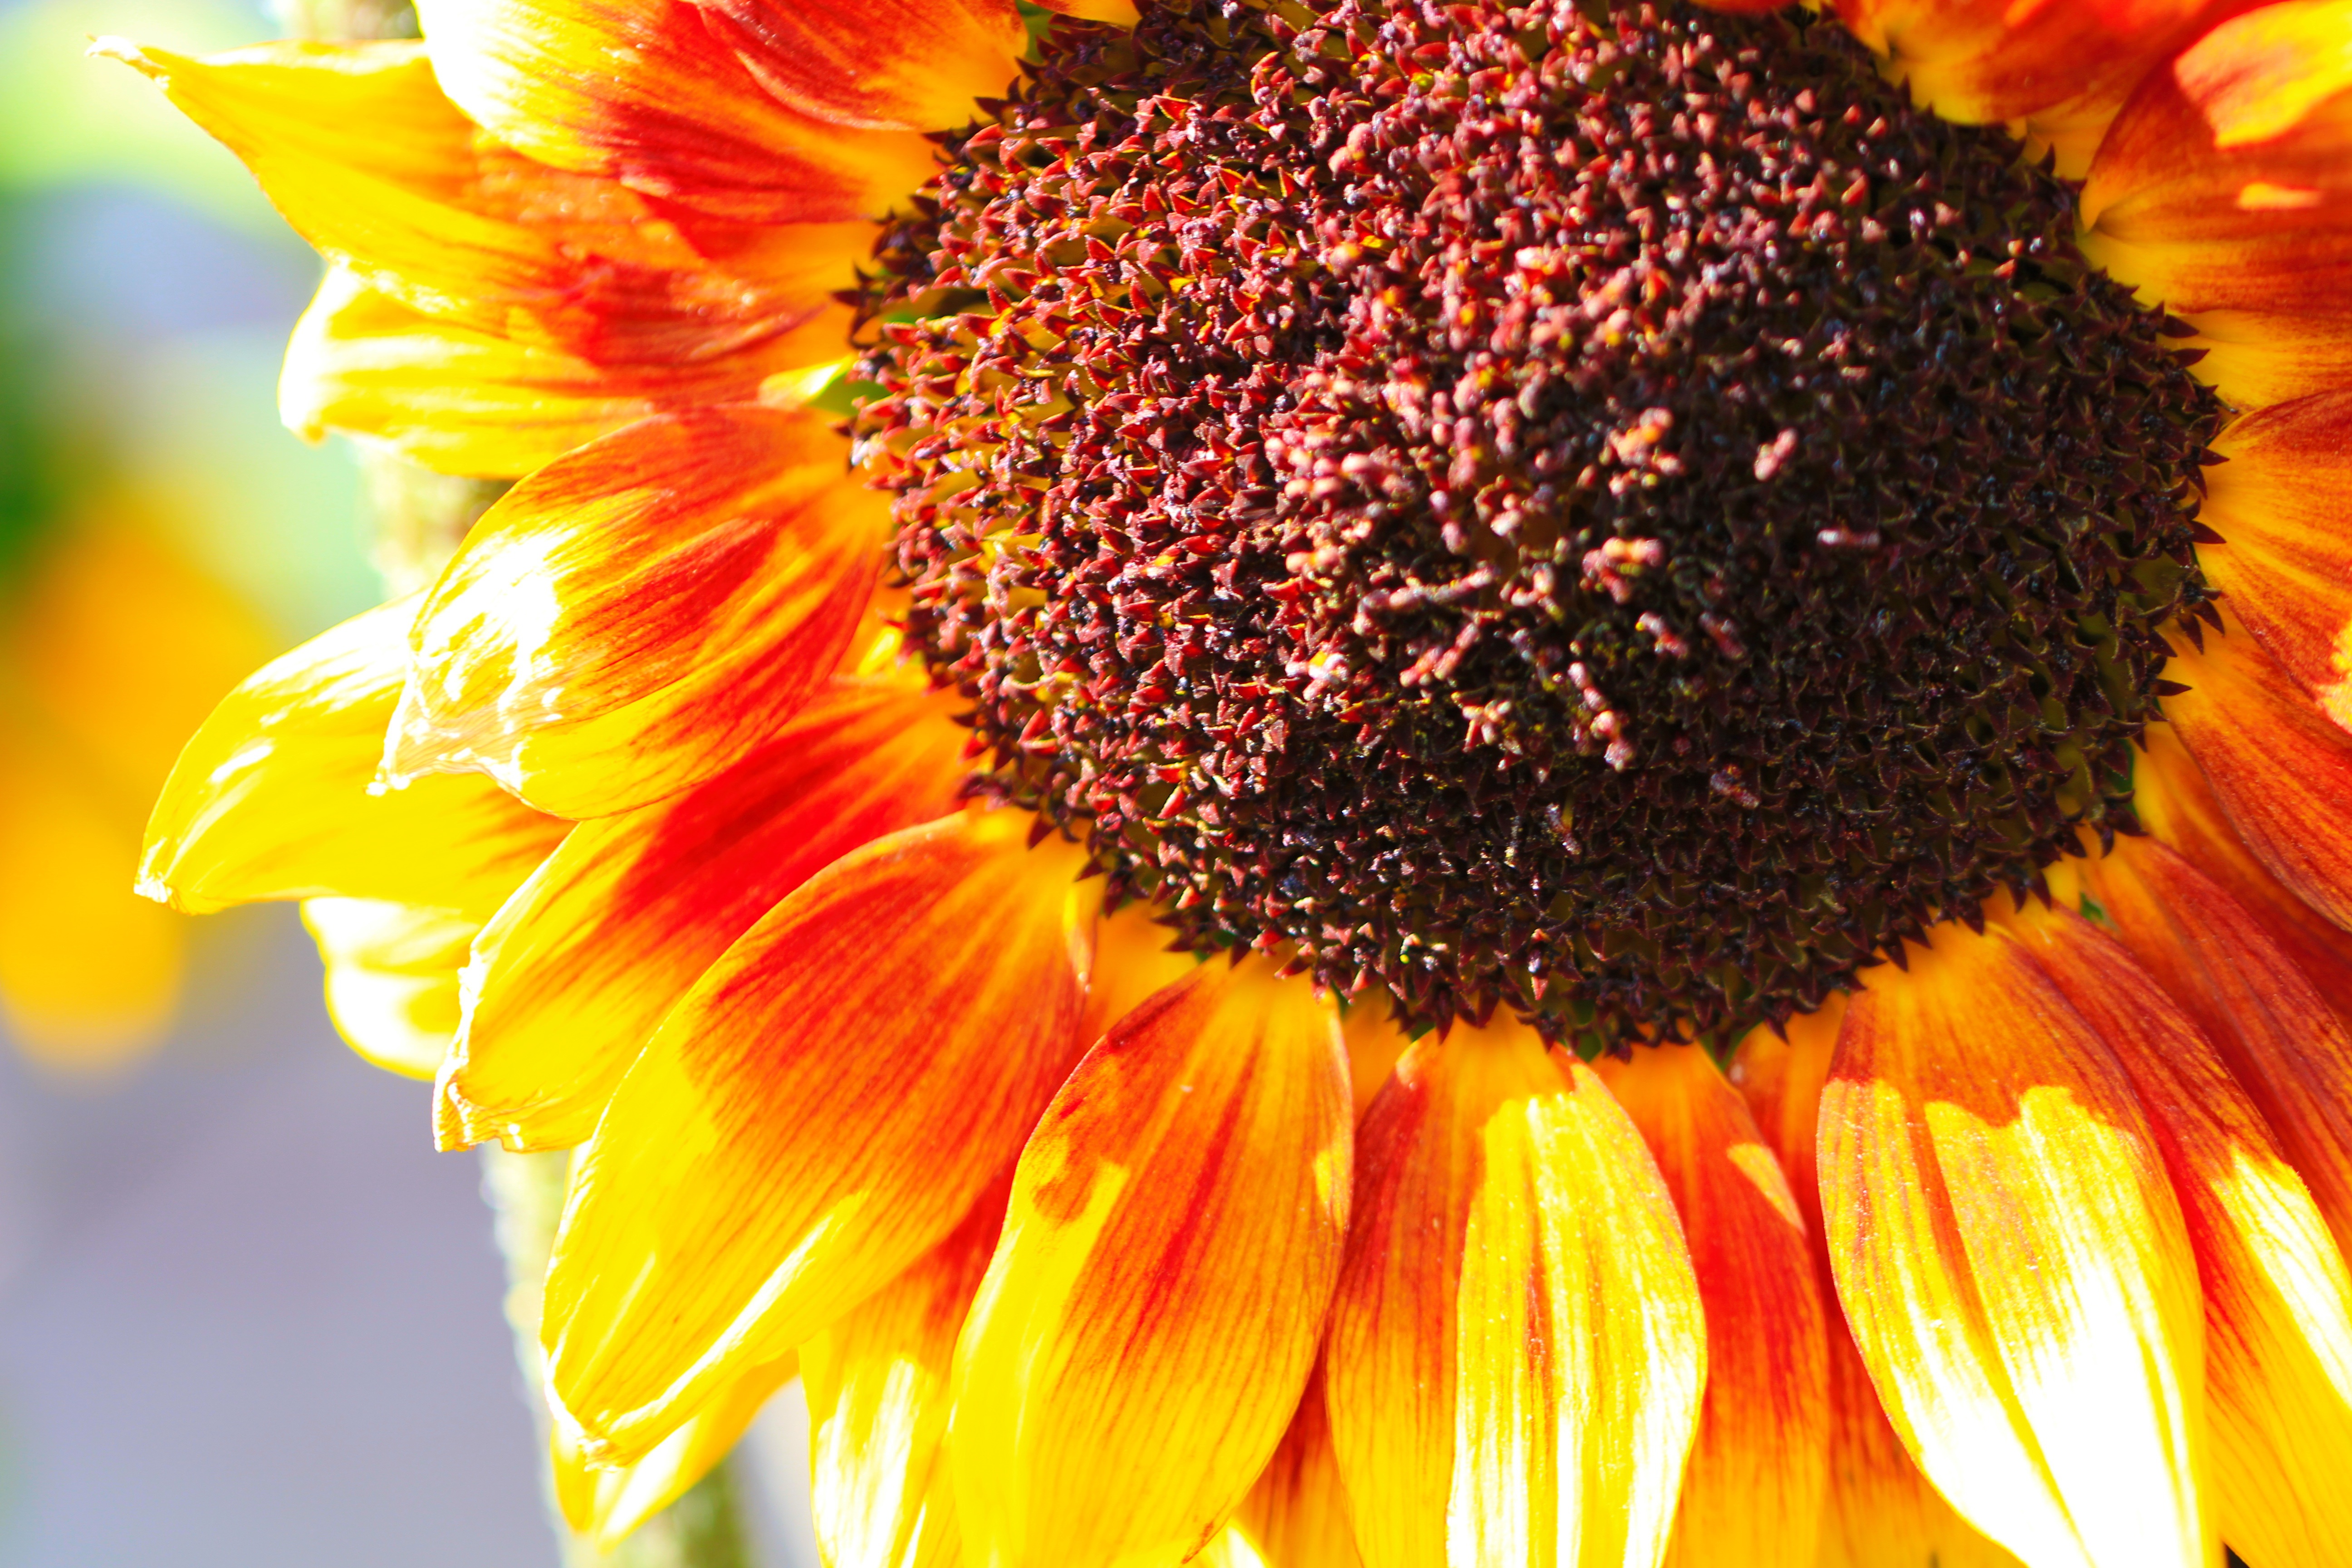
nature, blossom, plant, flower, petal, bloom, summer, macro, yellow, close, flora, sunflower, sun flower, beautiful, vegetarian food, macro photography, flowering plant, daisy family, sunflower seed, annual plant, land plant